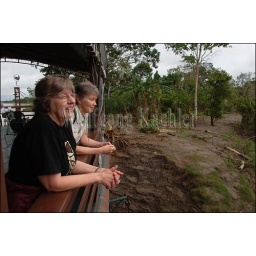
Peru, amazon river basin, near iquitos, maranon river, cruise ship la esmeralda, passengers on deck